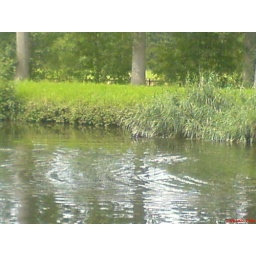
A dog is swimming in the river just to the right of centre near the plants but but but.... it's black!